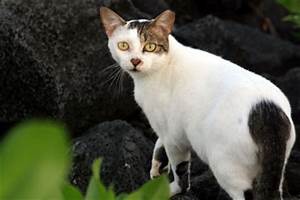
Label: cat